Homs

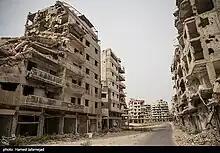
The Syrian civil war caused major destruction in Homs

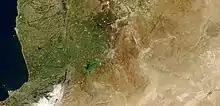
Satellite view

The local economy was stimulated when the Ottoman government extended security to the city and its surrounding areas; new villages were established and old ones were resettled. However, Homs found itself faced with European economic competition since Ottoman rule was restored. Homs' economic importance was boosted again during the depression of the 1870s, as its cotton industry boomed due to a decline of European textile production. The quality and design of cotton goods from Homs satisfied both the lower and upper classes of the local, Ottoman, and foreign markets. There were around 5,000 looms in Homs and nearby Hama, and one British consul referred to Homs as the "Manchester of Syria".